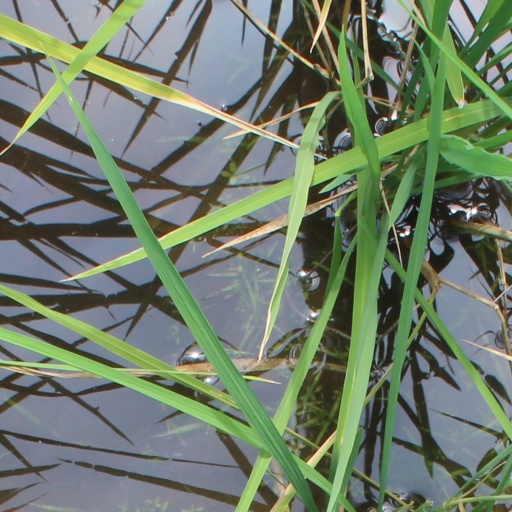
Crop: rice